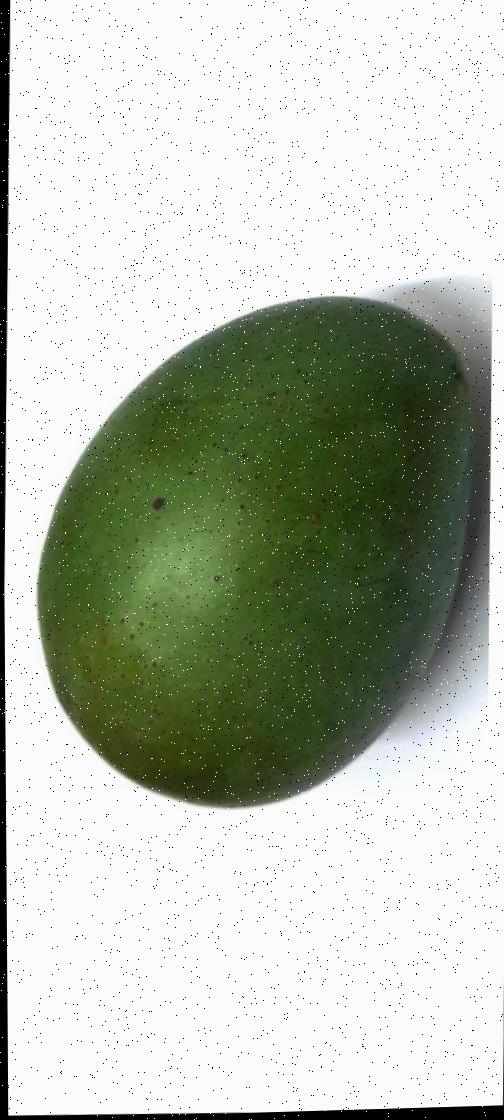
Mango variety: Ashshina Zhinuk